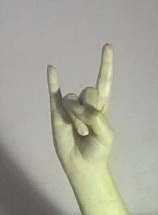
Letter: la